Joseph Corbett Jr.

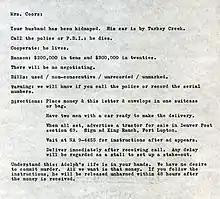
The ransom note

On the morning of February 9, 1960, Adolph Coors III, the 45-year-old CEO and chairman of the board of the Coors brewery, left his house for work, but never arrived. A delivery man found Coors' station wagon abandoned, and blood droplets were found nearby. Corbett was implicated, and the FBI began a manhunt that spanned from California to Atlantic City, New Jersey, and eventually to Vancouver, British Columbia, Canada. In March 1960, the FBI added Corbett to its Ten Most Wanted list.